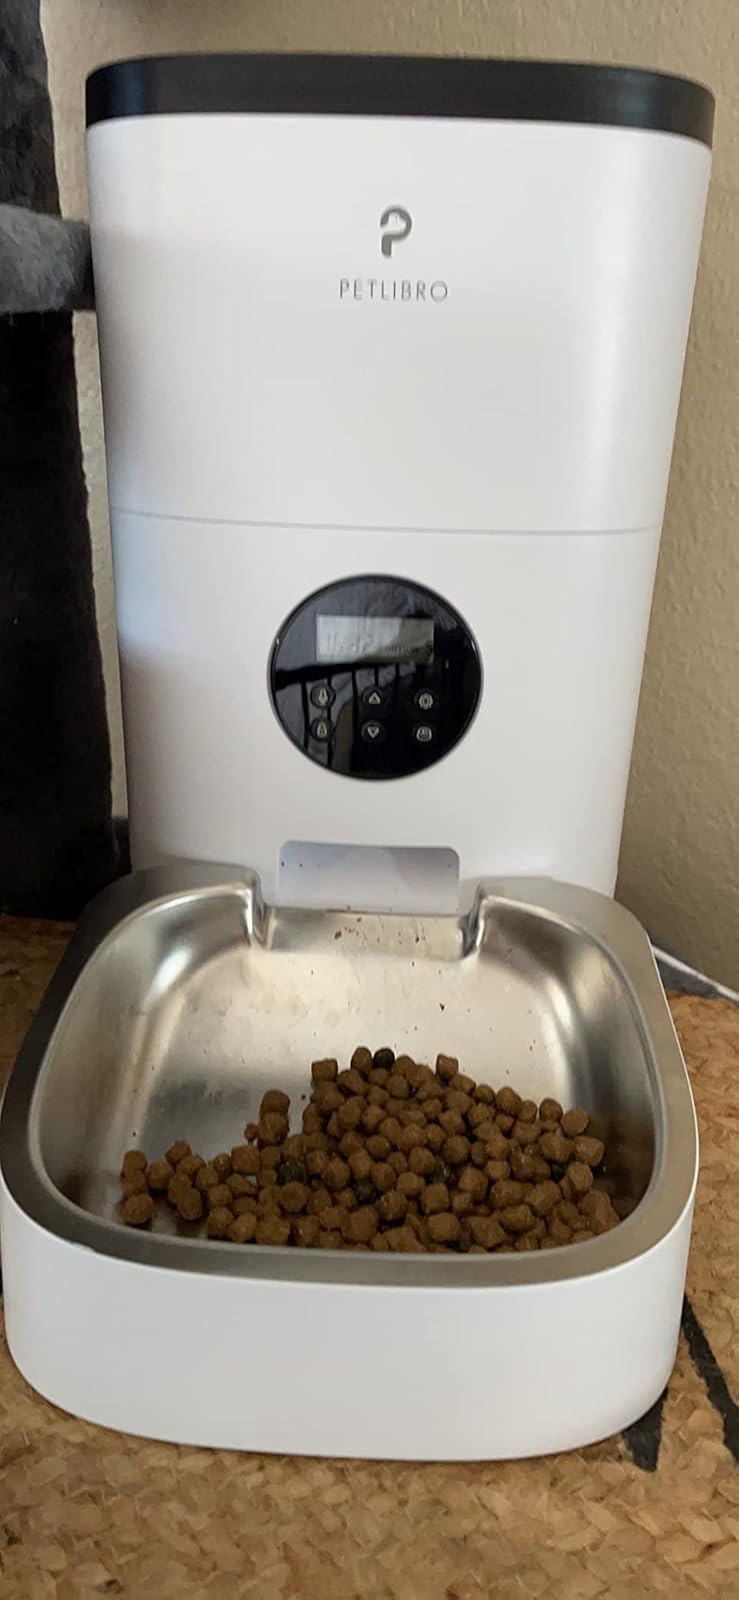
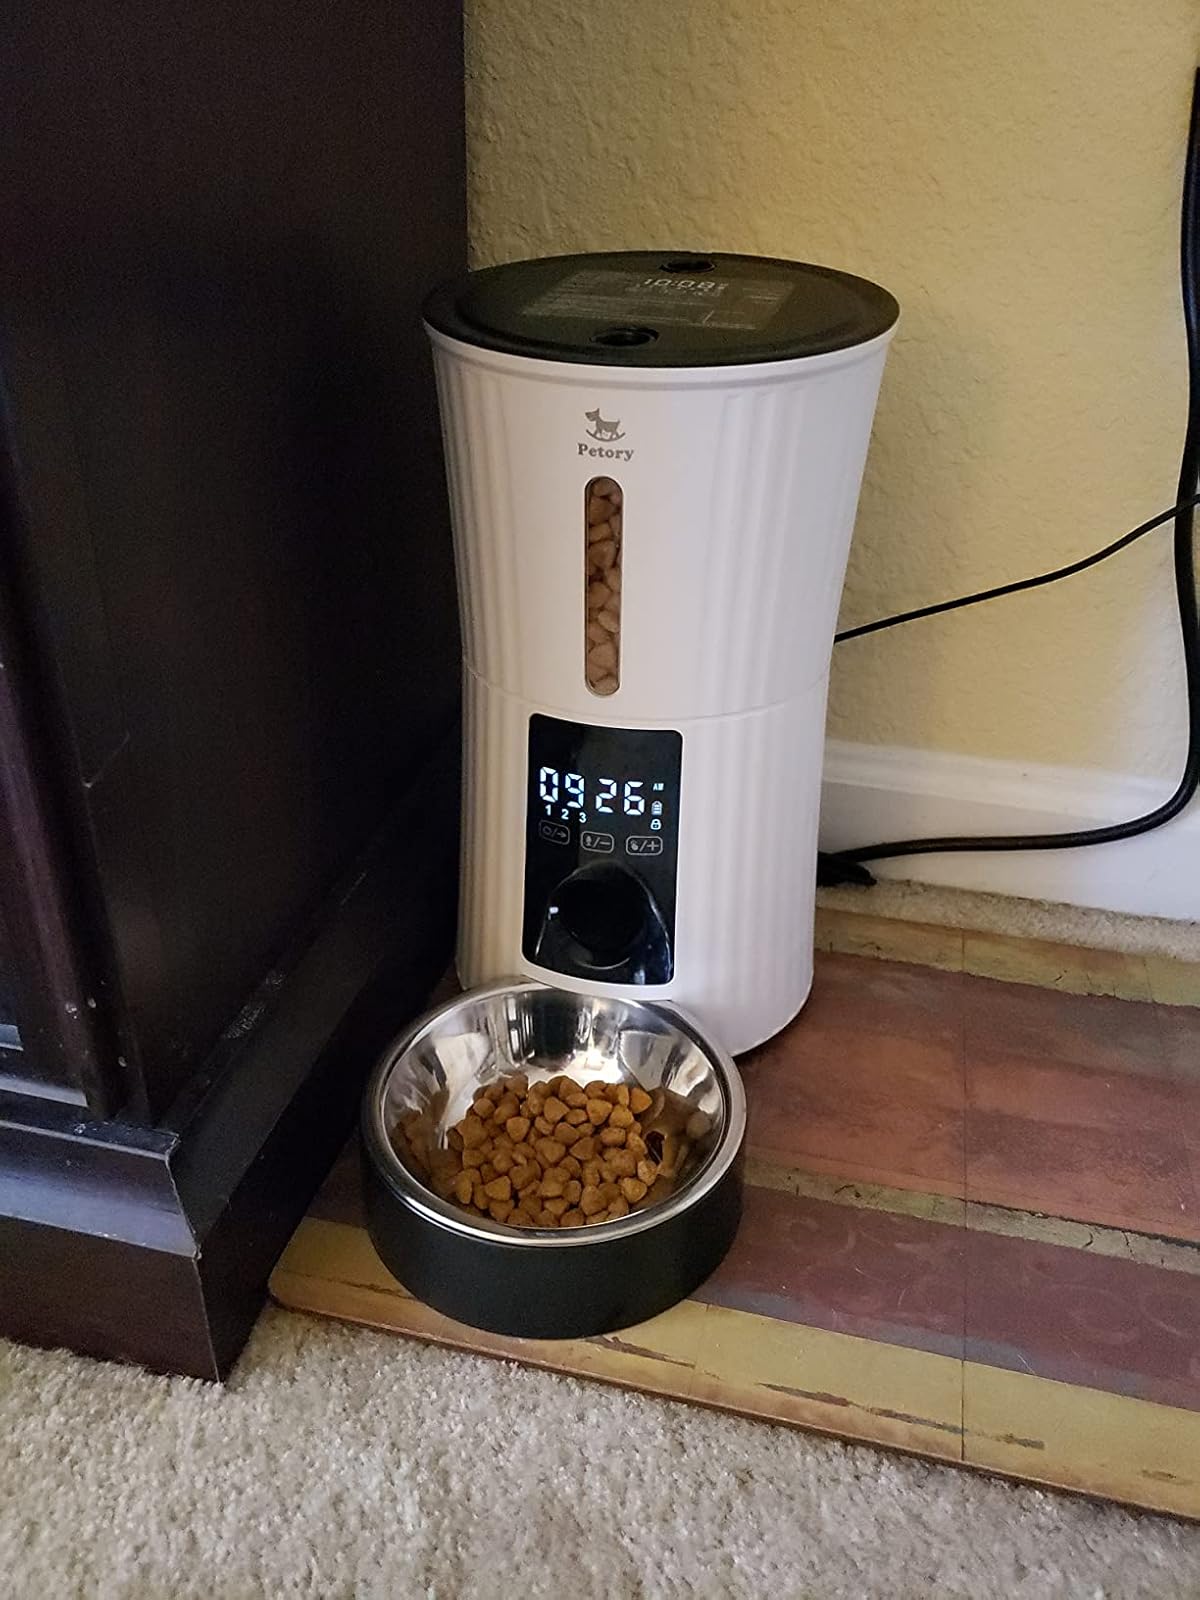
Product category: items_feeder
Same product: no